Ellis Gibbons

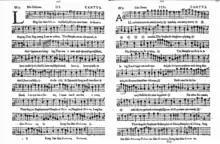
Ellis Gibbons - "Long live faire Oriana" (1601), cantus part

Other than two madrigals for "The Triumphs of Oriana", no works by Gibbons survive. He was the only composer to contribute two madrigals to "The Triumphs of Oriana" other than the editor, Morley. American musicologist Joseph Kerman furthers this oddity by noting that prominent English composers like William Byrd and Giles Farnaby are excluded, which he explains by speculating that one of the madrigals may be by Ellis Gibbons' older brother Edward. Kerman even goes so far as to describe Ellis Gibbons as a "non-entity". Based on stylistic evidence, Fellowes suggests that both madrigals are by the then 19 year old Orlando, but notes there is no valid evidence to support this claim.